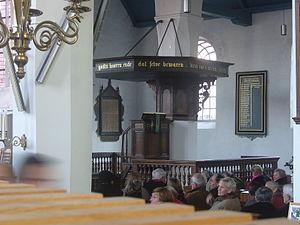
L'église Saint-Lambert est une église protestante se situant dans la ville de Buren, dans la province de Gueldre, aux Pays-Bas.